Life of Buddha in art

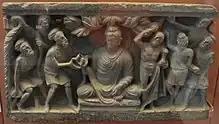
Conversion of the three Kashyapa brothers and their followers, Gandhara. The naked attendant is the Buddha's guardian, Vajrapāṇi.

Siddharta married Yaśodharā, when both were 16. The wedding is sometimes shown in art, as are contented scenes of the couple together. After some twelve years they had a son, Rāhula, who was born the day that Siddharta left the palace for good. Siddharta's thoughts had increasingly turned to his spiritual life, especially after he saw the Four Sights (below). His father wished him to take the secular path, from the prophetic options offered before his birth, but a visit by a delegation of gods, urged him to pursue the life of dharma. This is sometimes shown in art, for example at Borobudor.